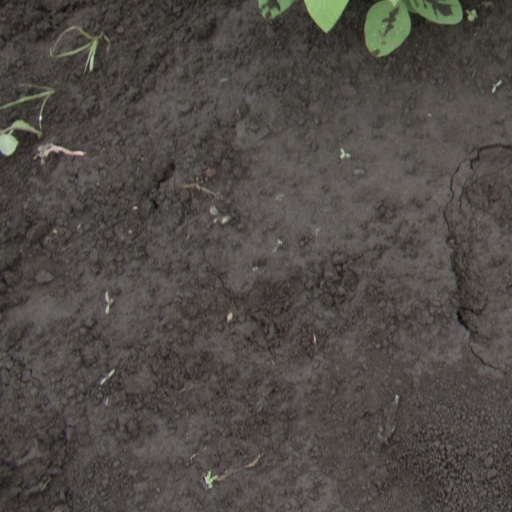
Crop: soybean